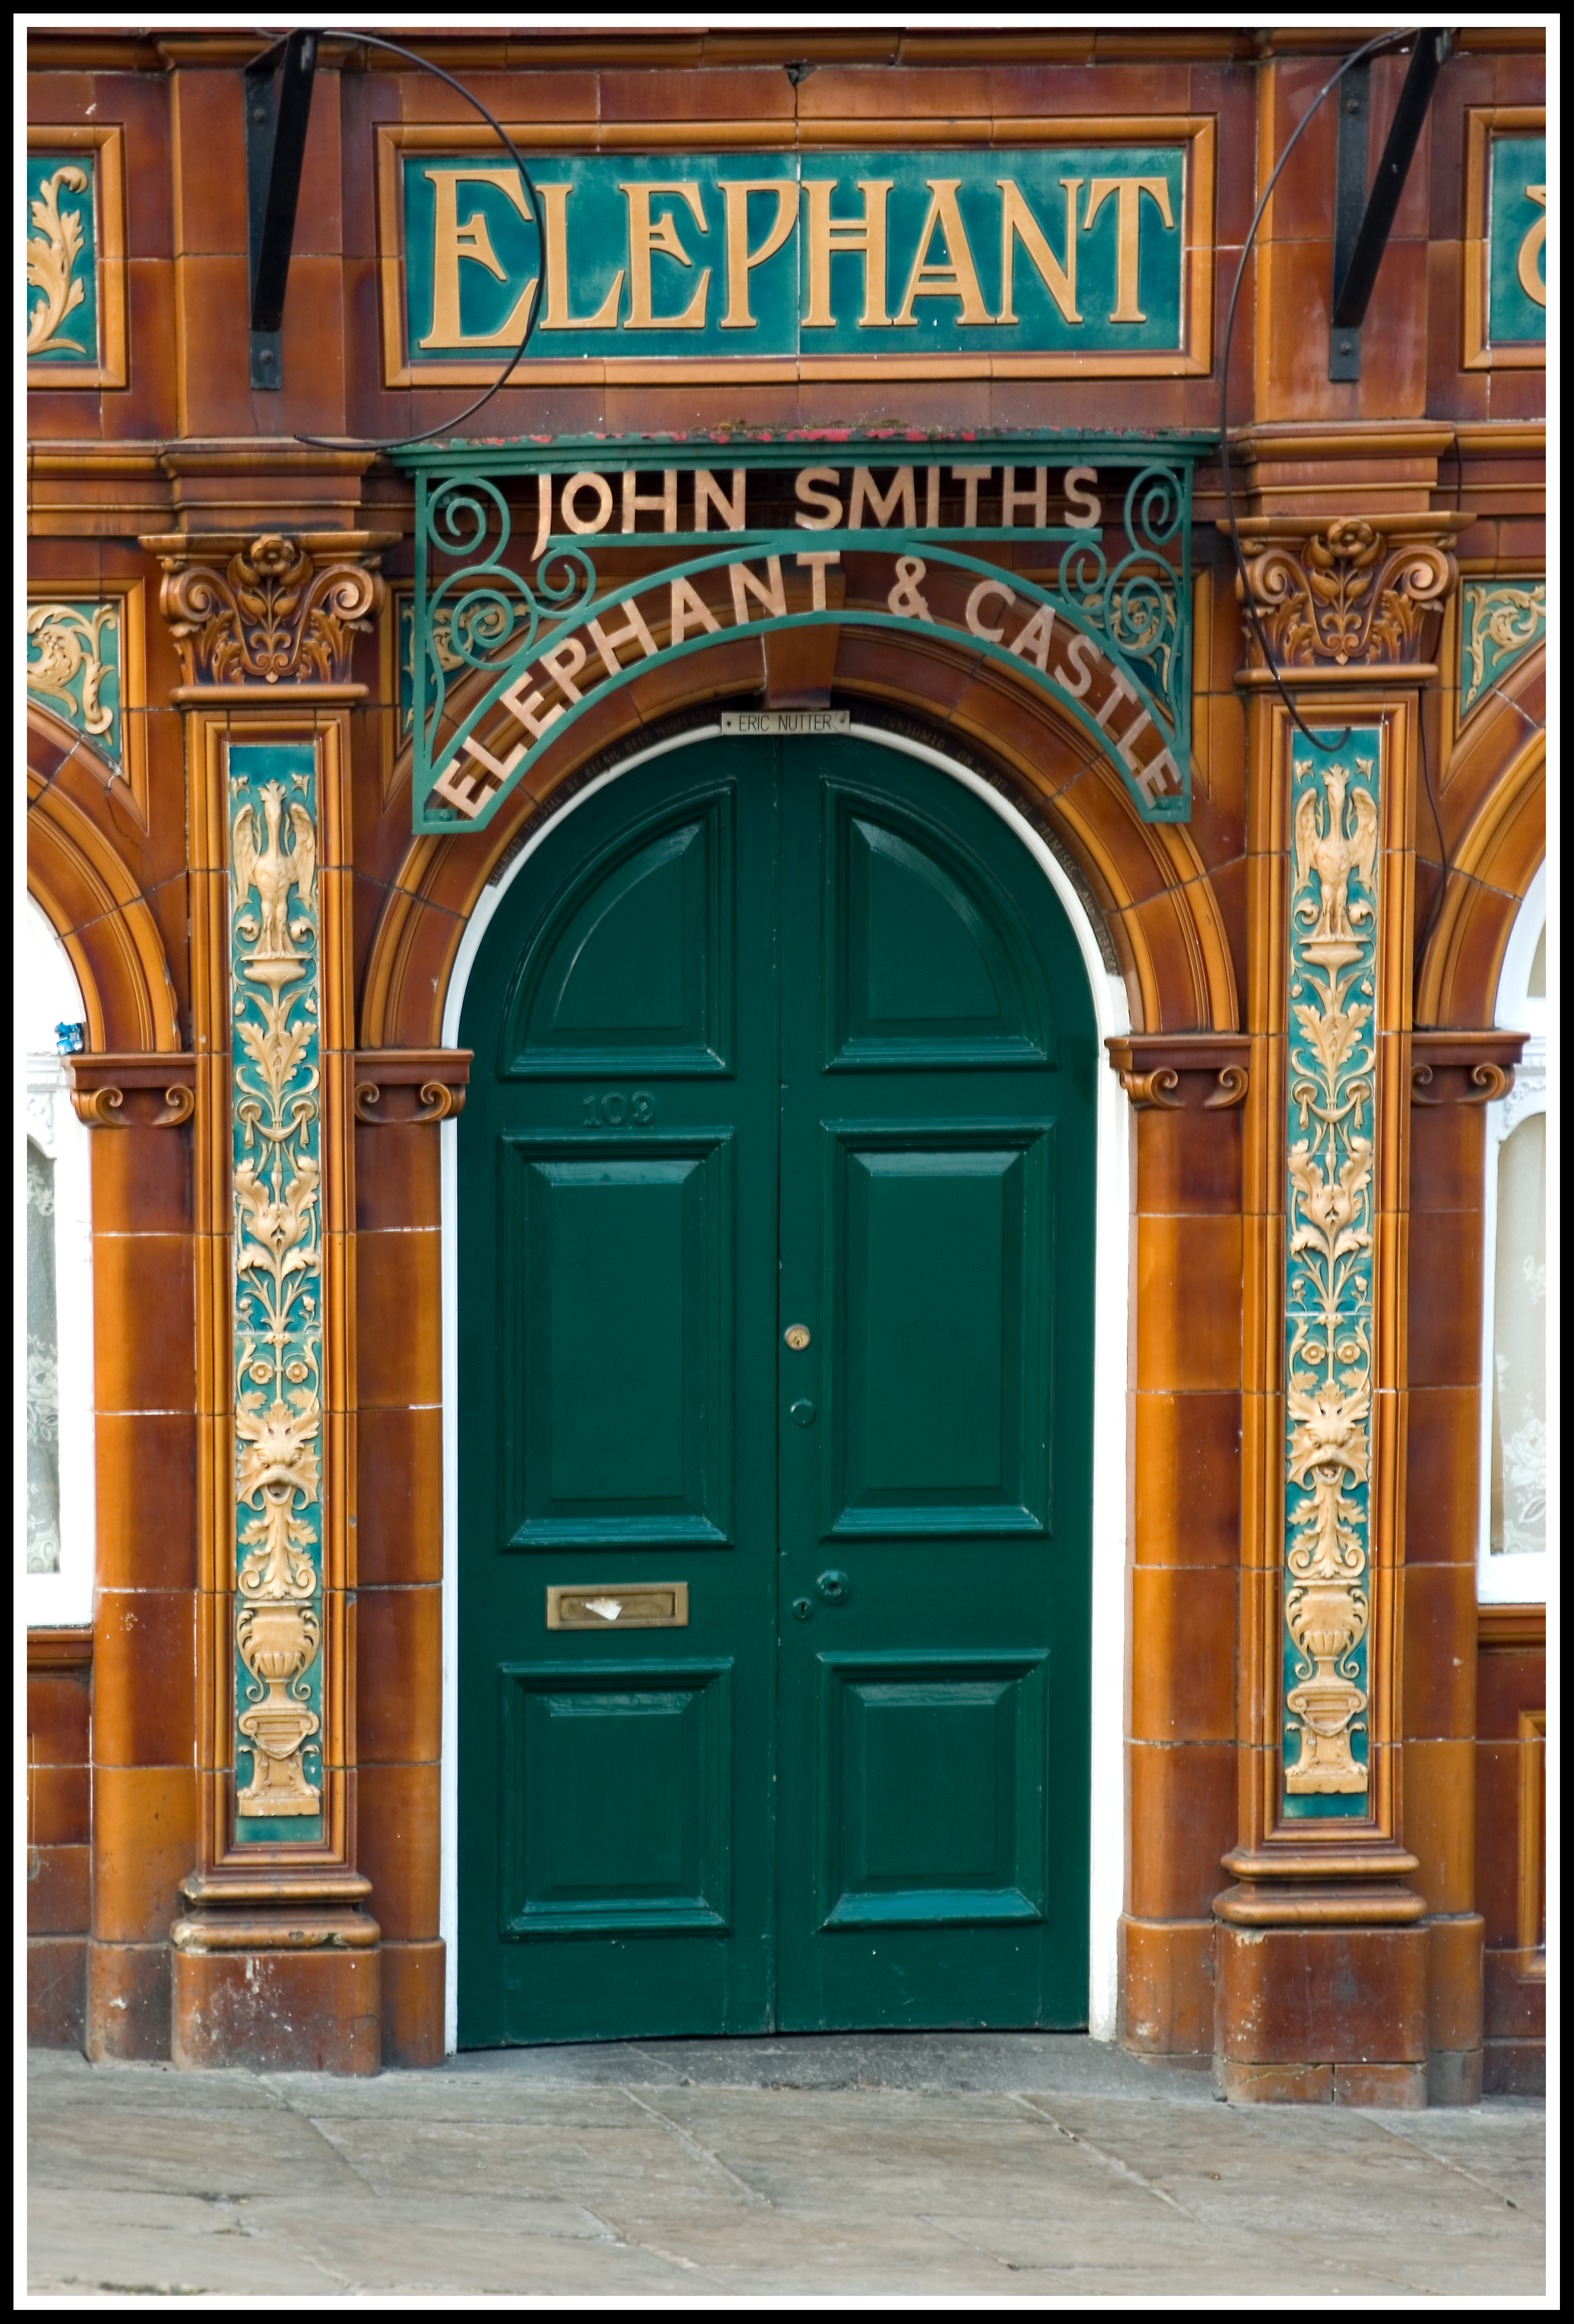
arch, facade, furniture, door, wakefield, pubs